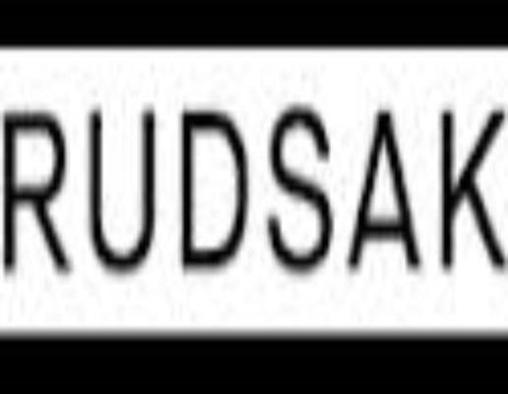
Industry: Clothes